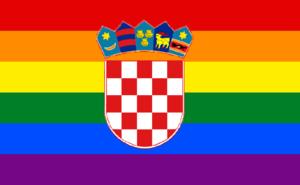
Drapeau GLBT avec le blason de la Croatie.